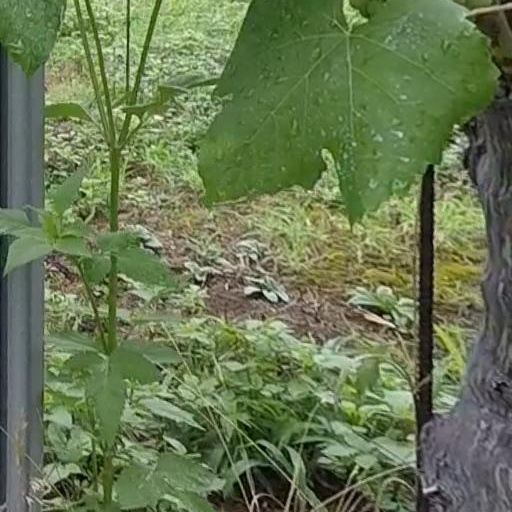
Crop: grape